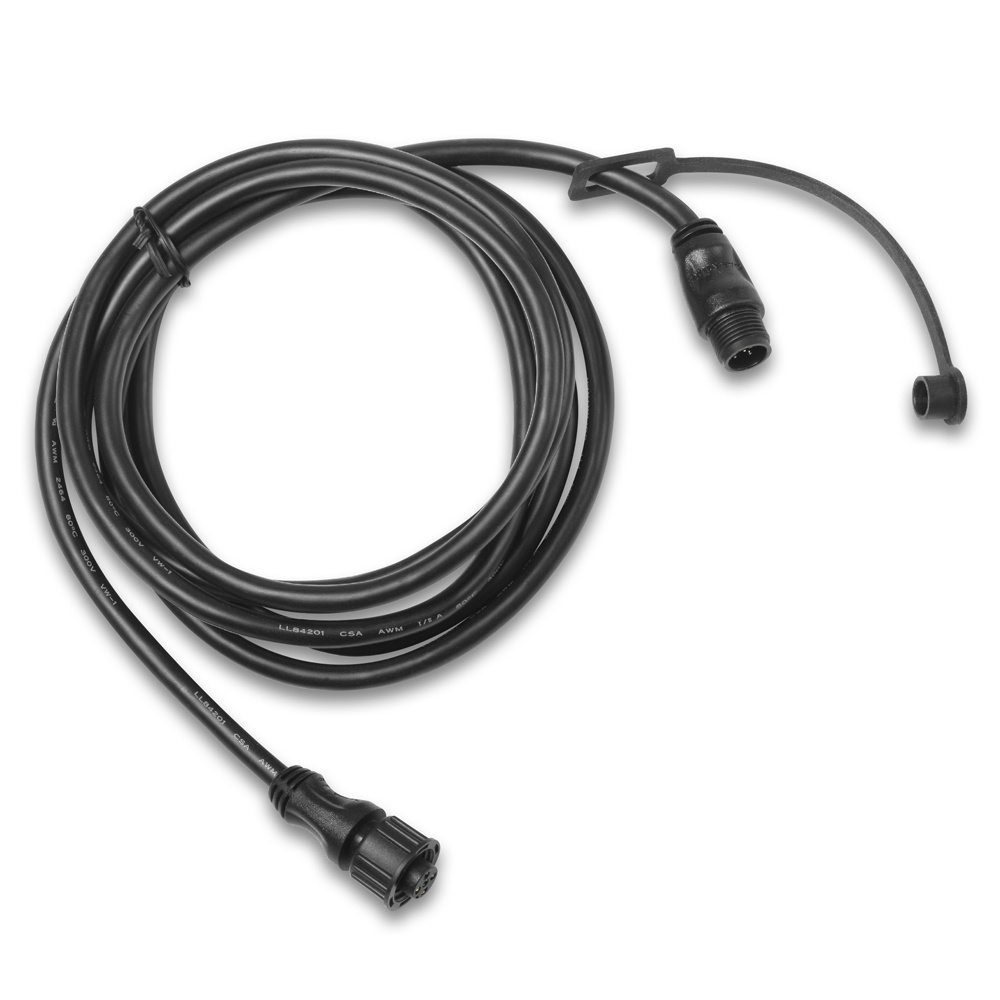
Garmin NMEA 2000 Backbone/Drop Cable (4M) [010-11076-04]
NMEA 2000® Backbone/Drop Cable Extend your NMEA 2000® backbone with Garmin's 13' (4M) backbone/drop cable. Compatible Devices: AIS™ 300/600 Blackbox Transceiver GBT™ 10 GCL™ 20 Low-light Imaging Camera GDL™ 40 GET™ 10 GFL™ 10 GFS™ 10 GHP™ 12 Autopilot System GHP™ 20 Marine Autopilot System for Steer-by-Wire, Viking® and Yamaha® Helm Master™ GHP™ 20 Marine Autopilot System with SmartPump GMI™ 10/20 Marine Instrument GPS 19x NMEA 2000® GPSMAP® Series VHF 200/300 Marine Radio VHF 300 AIS WARNING: This product can expose you to chemicals which are known to the State of California to cause cancer, birth defects or other reproductive harm. For more information go to P65Warnings.ca.gov . Specifications: Cable Length (Feet): 13' Data Interface: NMEA 2000 Box Dimensions: 1"H x 5"W x 6"L WT: 0.4 lbs UPC: 753759978198
Brand: Garmin
Category: Electronics > Electronics Accessories > Cables > Storage & Data Transfer Cables